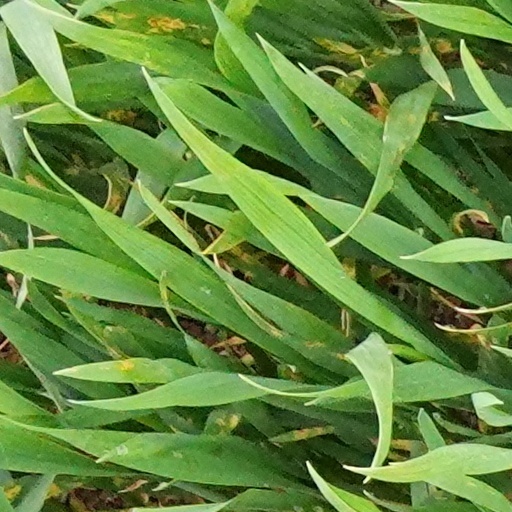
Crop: wheat